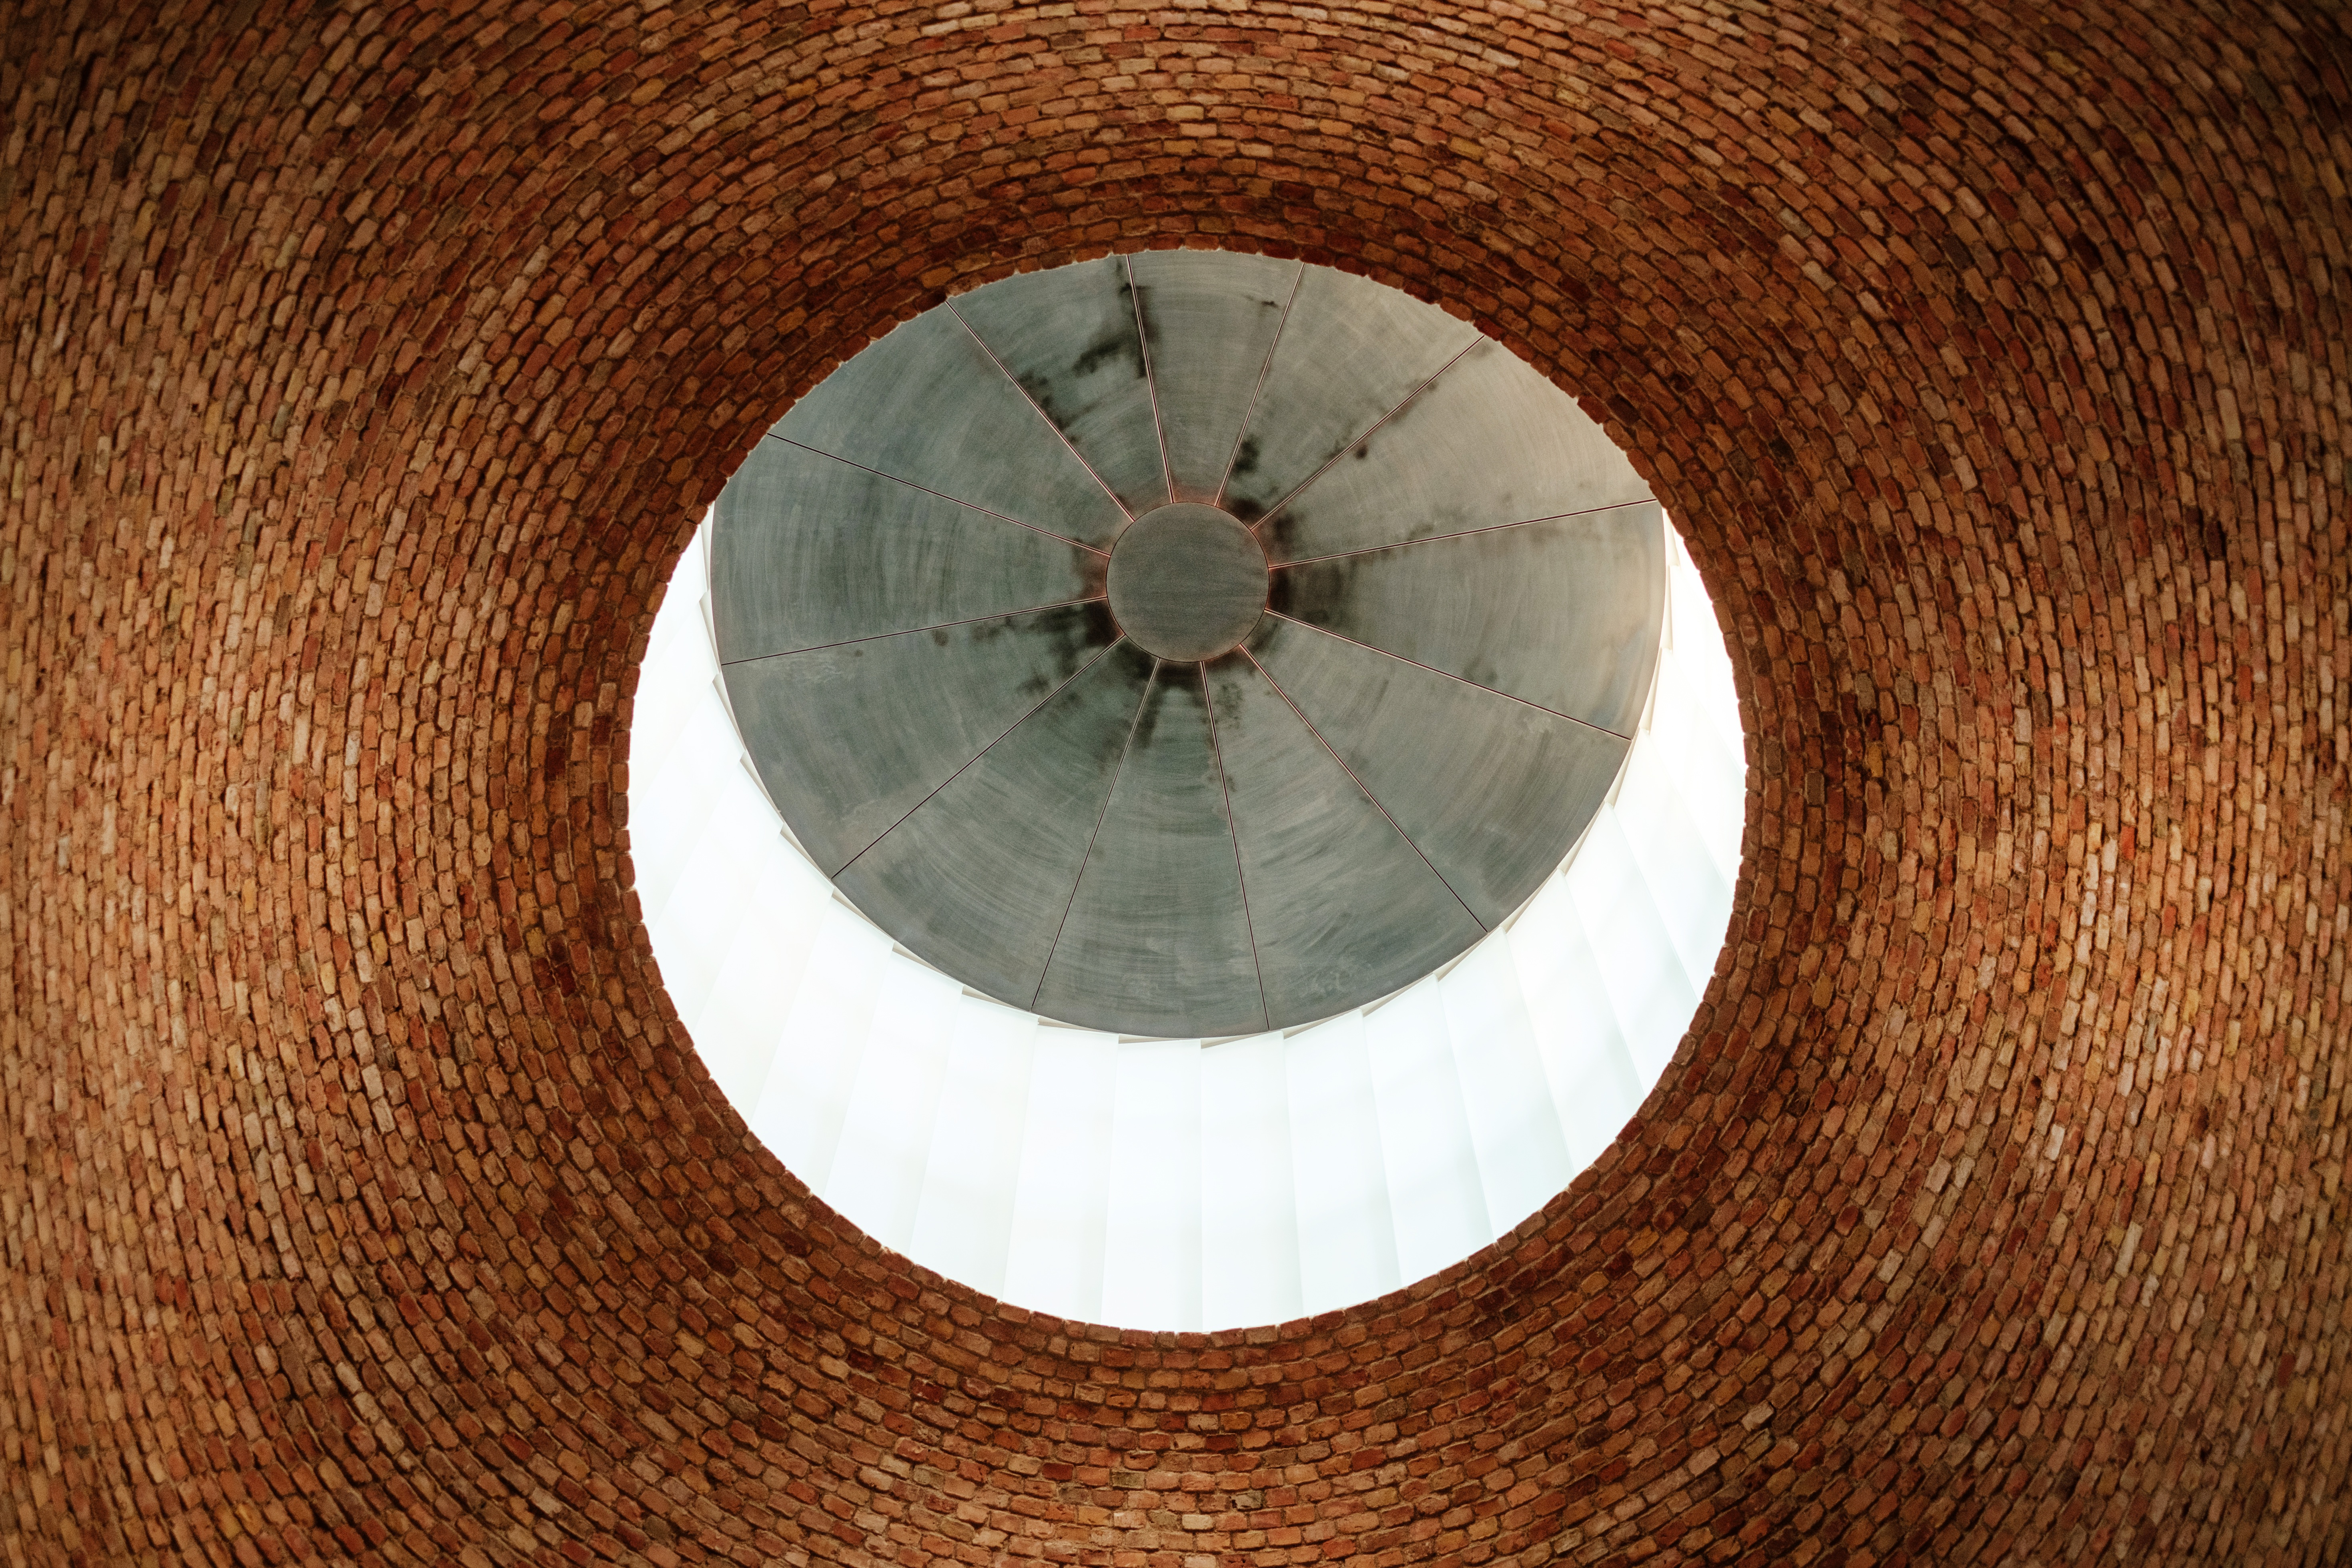
circle, close up, cool image, cool photo